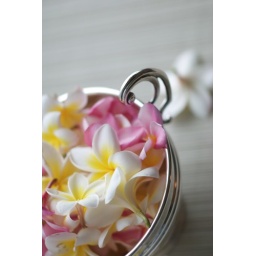
frangipani's in a silver antique bowl